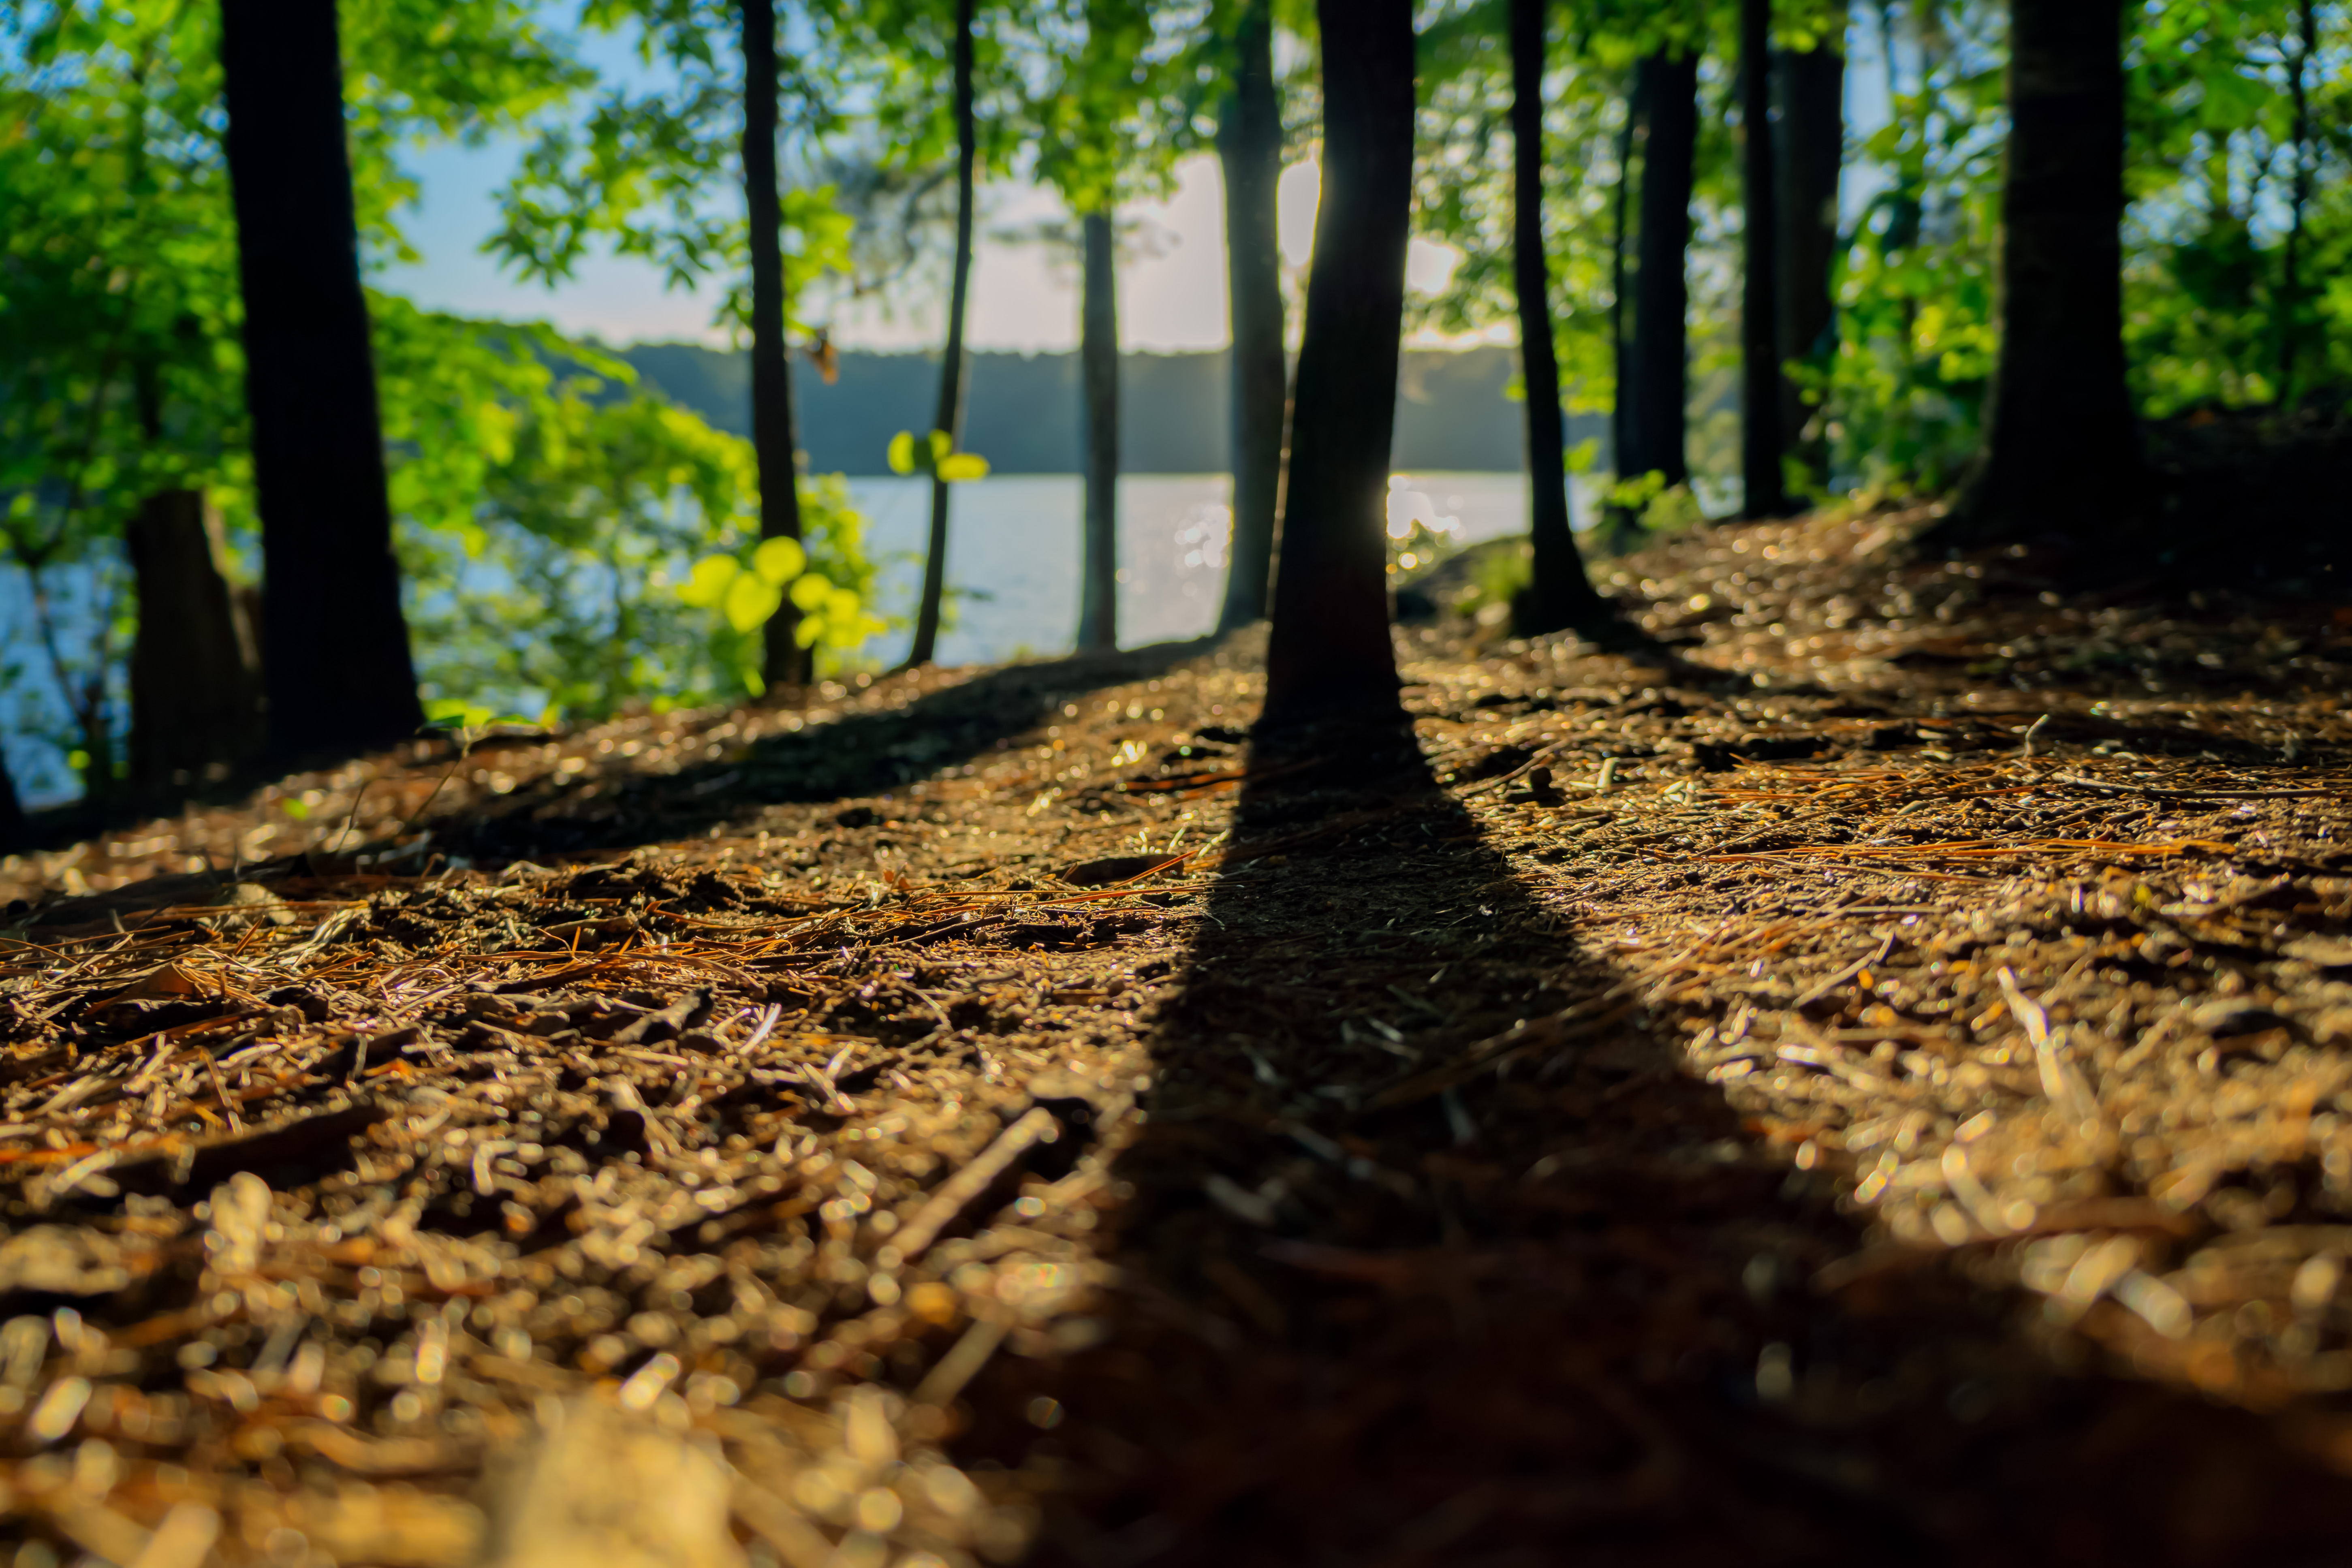
tree, nature, forest, grass, plant, wood, sunlight, leaf, trunk, green, autumn, soil, season, woodland, habitat, natural environment, woody plant